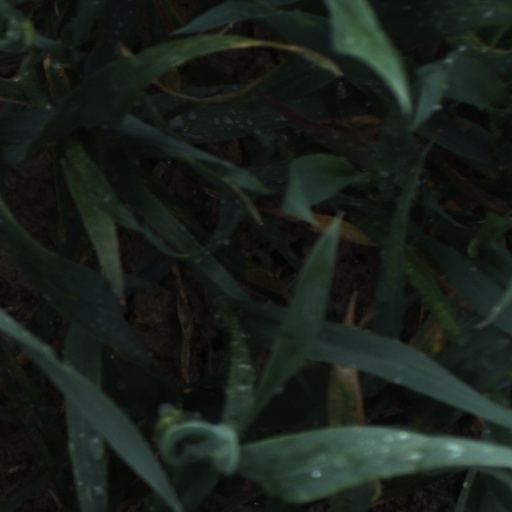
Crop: wheat